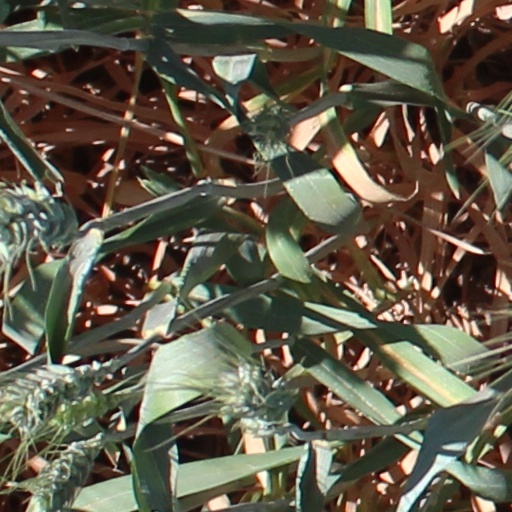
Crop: wheat